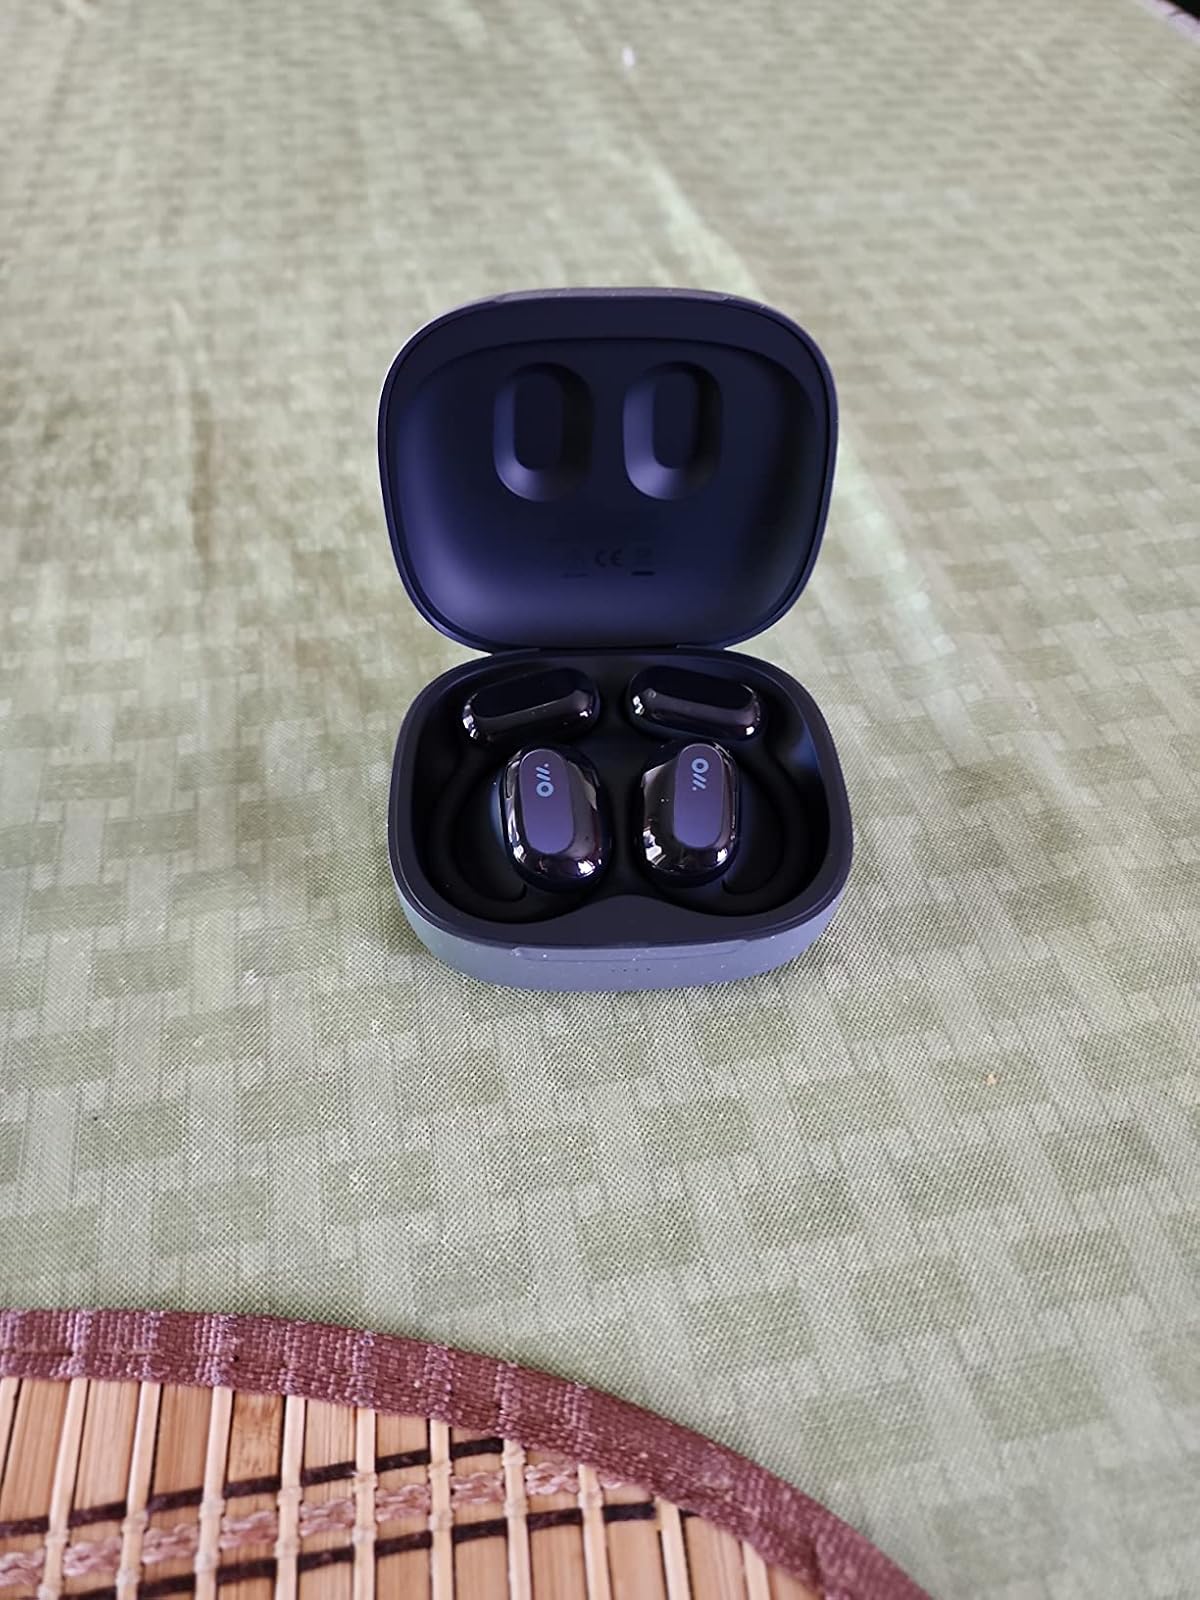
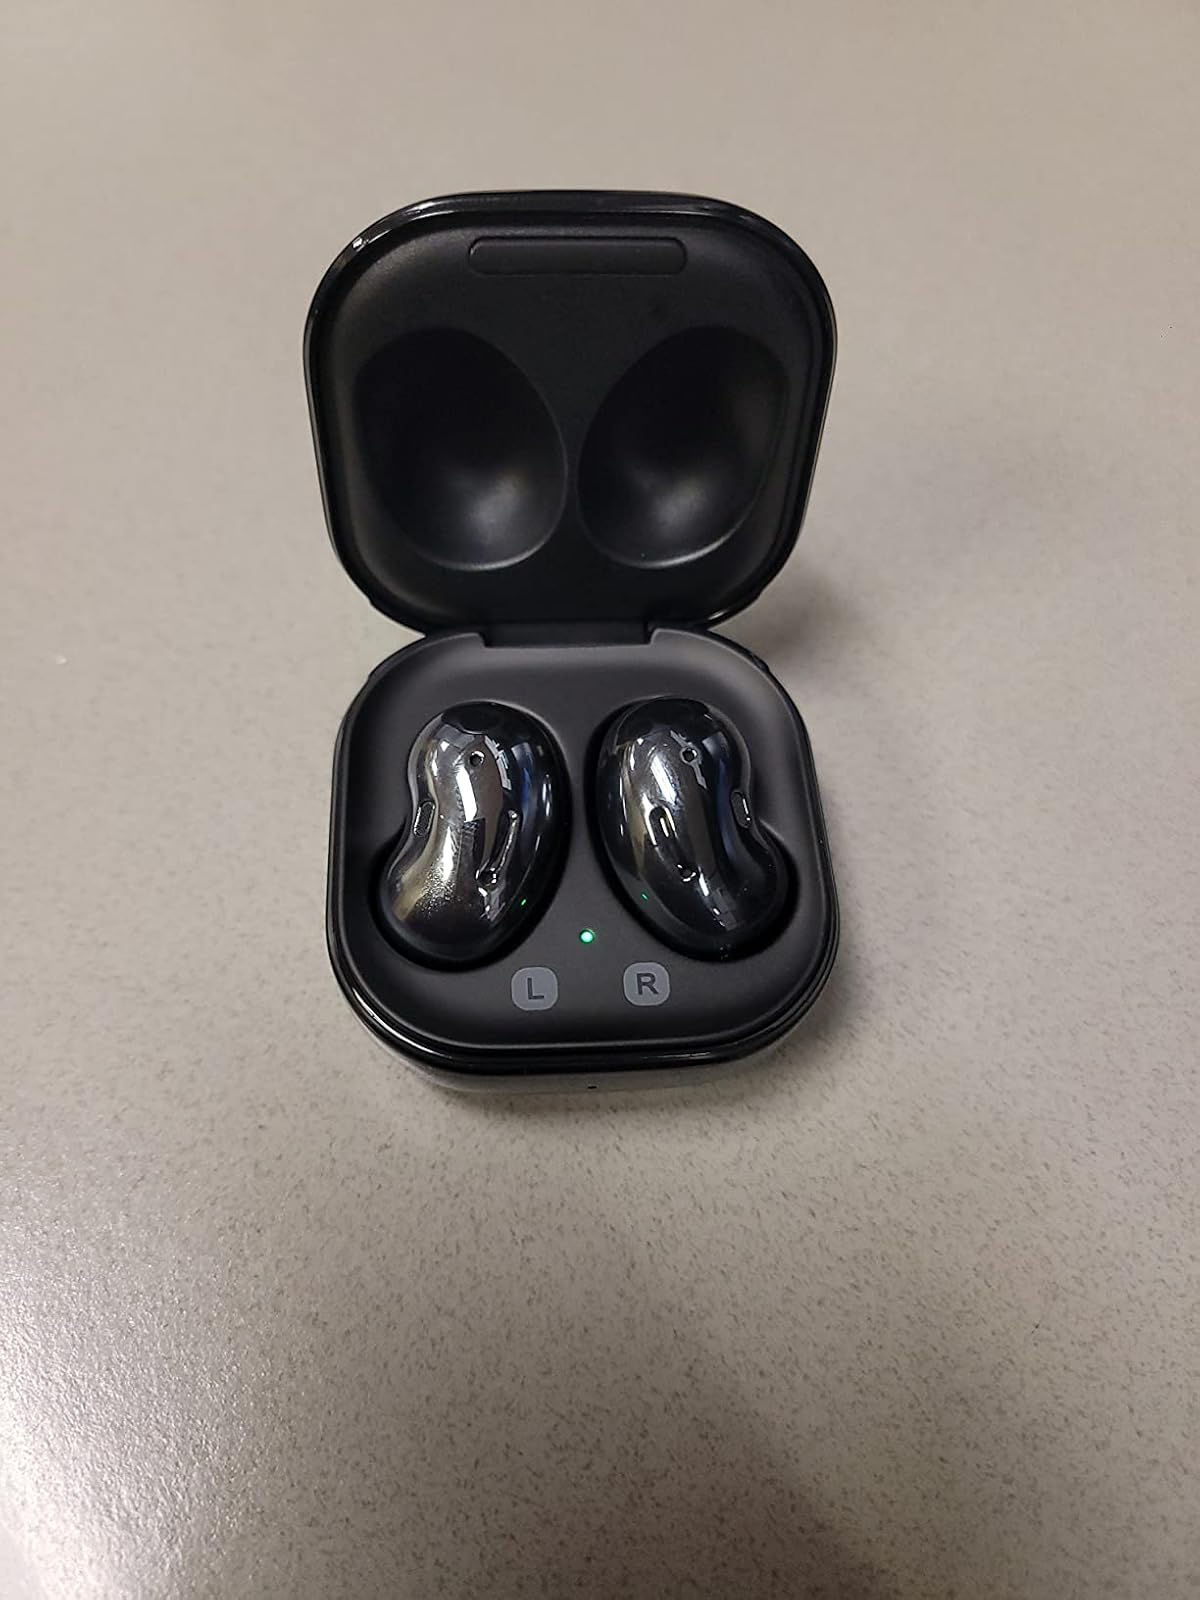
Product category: earbuds
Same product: no